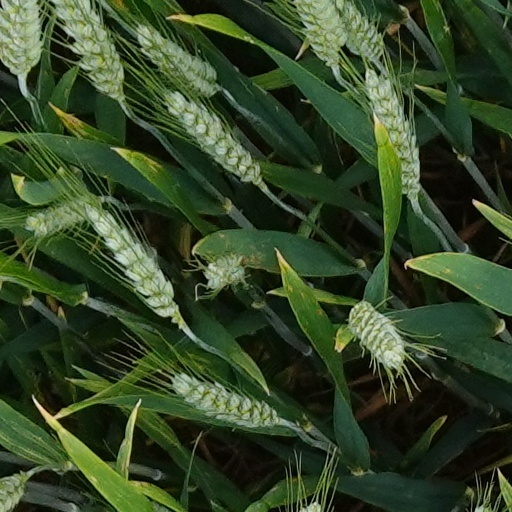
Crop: wheat